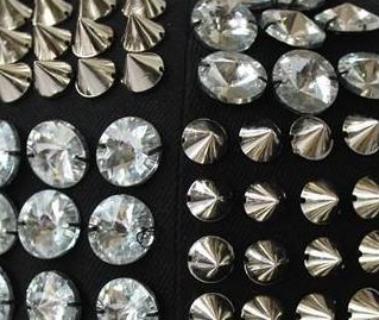
Texture: studded